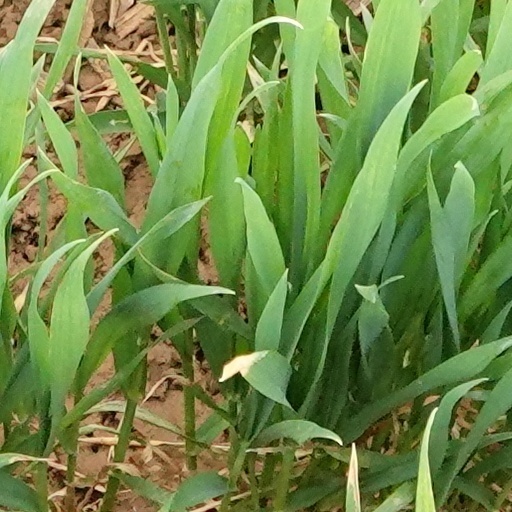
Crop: wheat